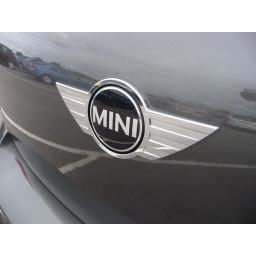
Mini Countryman spotted in Thorpe Park car park